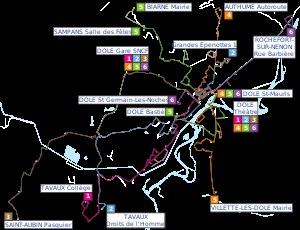
Dole est une commune française, siège de la communauté d'agglomération du Grand Dole. Elle se situe dans le département du Jura, en région Bourgogne-Franche-Comté. Dole fait partie de la région culturelle et historique de Franche-Comté, dont elle a été la capitale jusqu'en 1676.